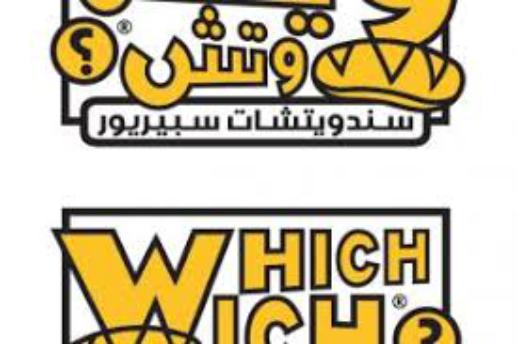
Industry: Food